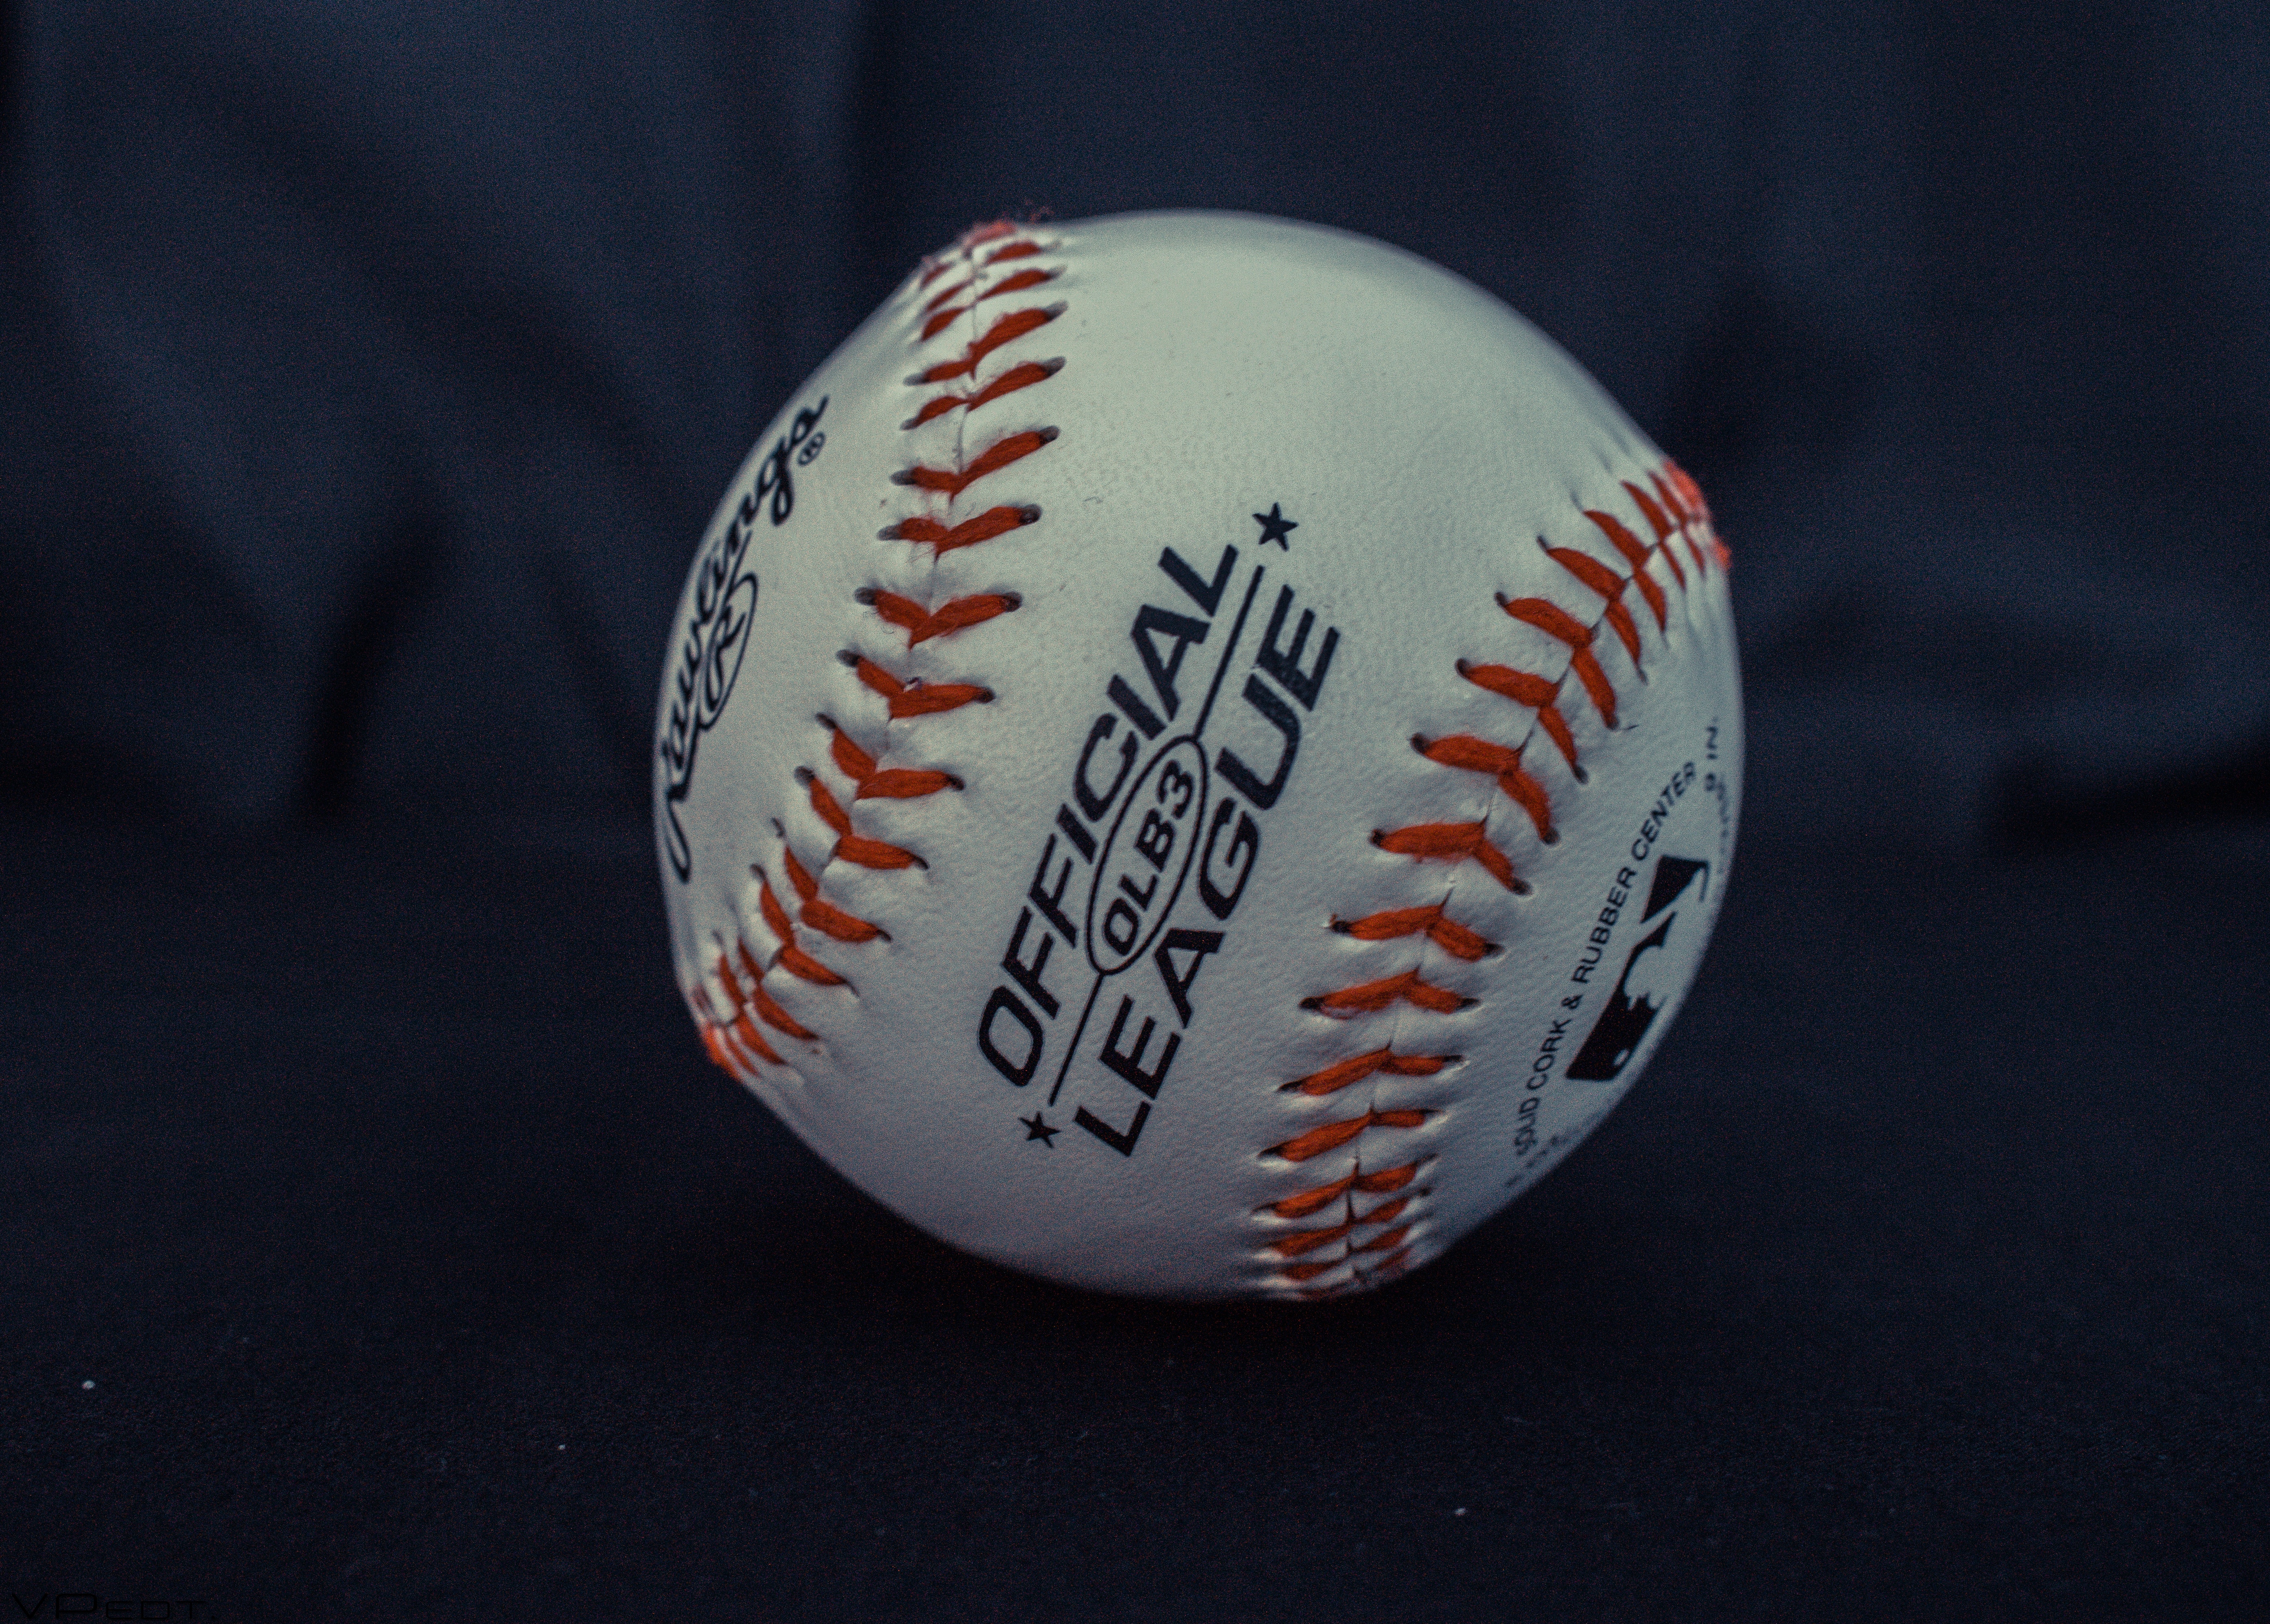
ball, pallone, football, font